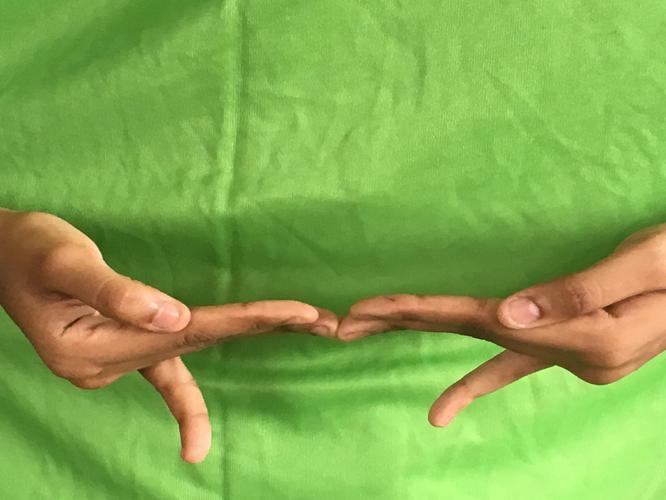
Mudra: Khatva
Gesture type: double_hand